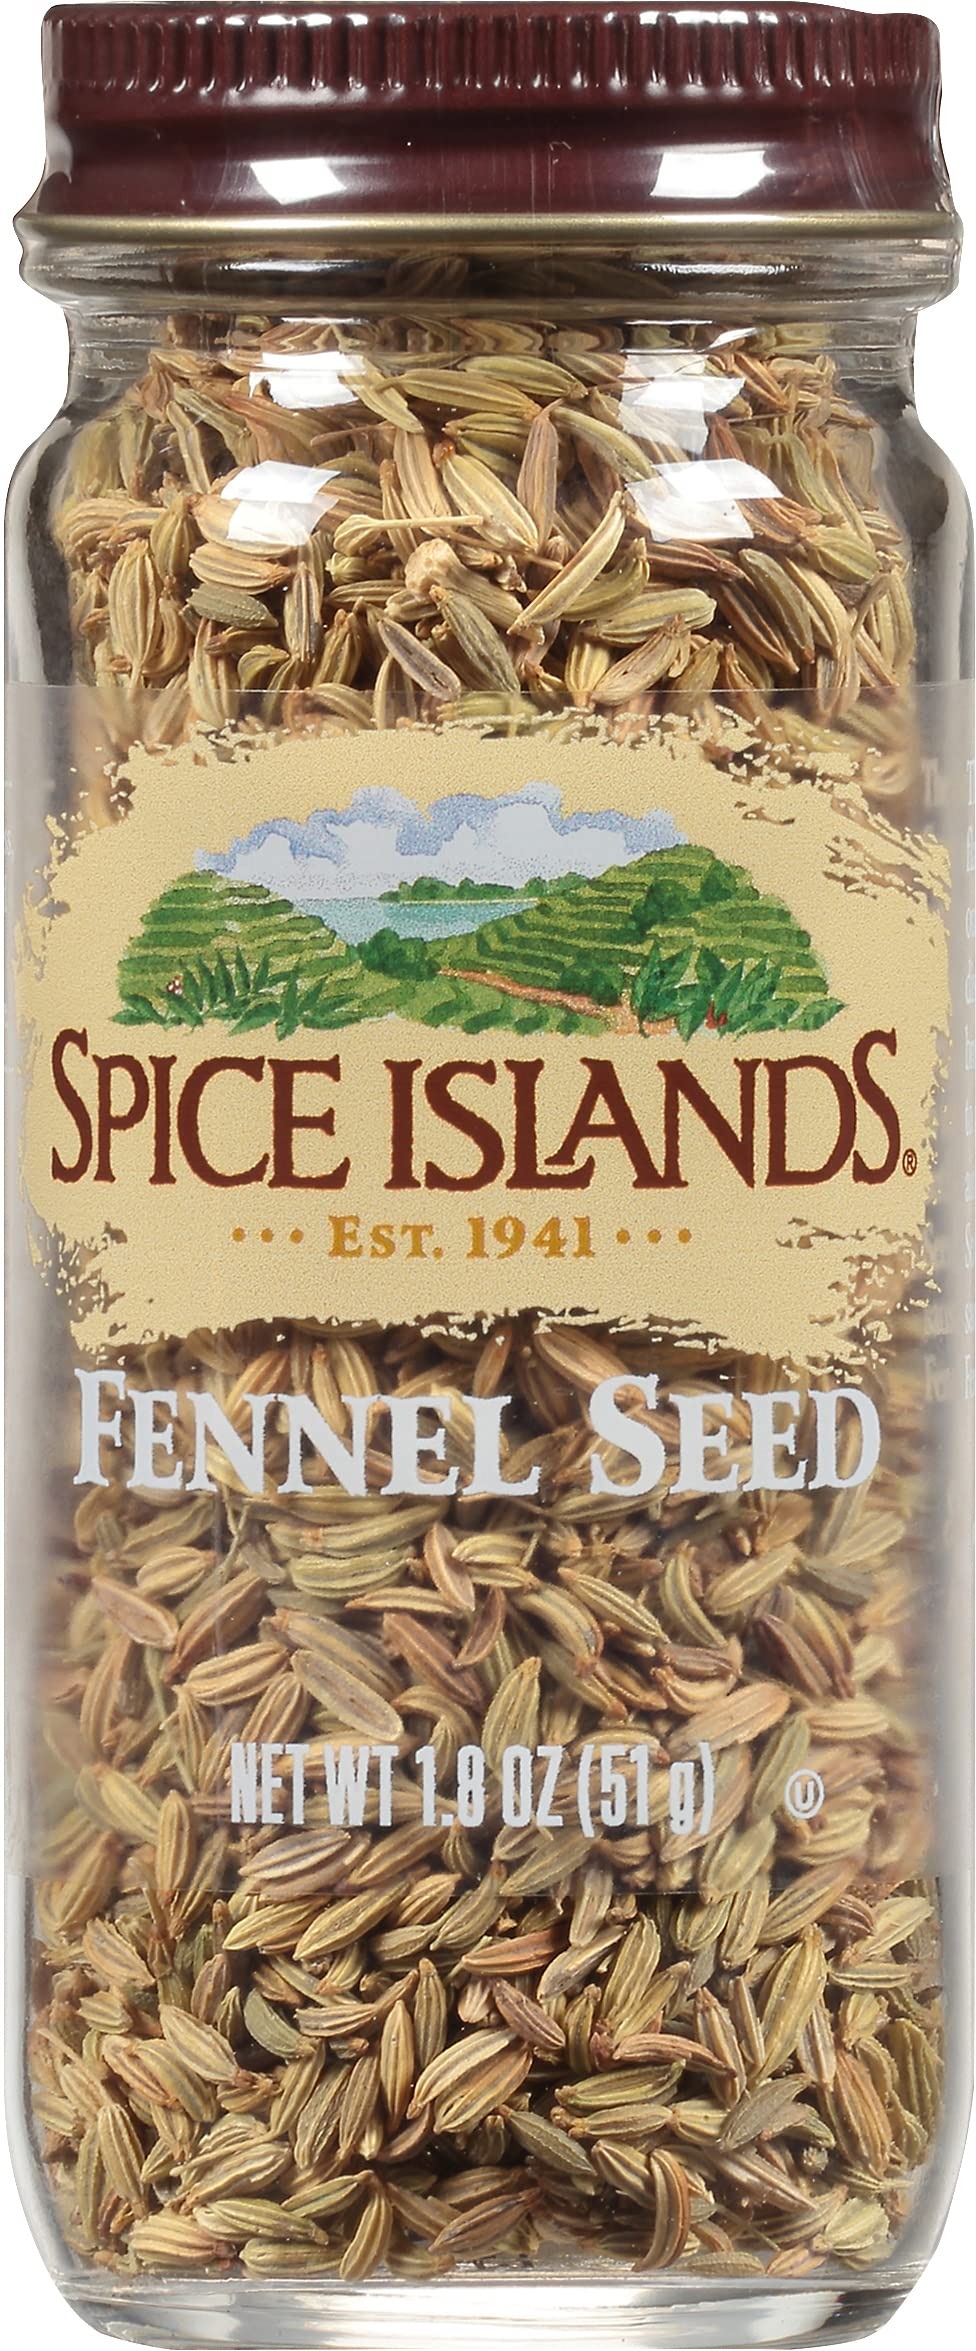
Item Name: Spice Islands Whole Fennel Seed, 1.8 Ounce
Bullet Point: All parts of the fennel plant can be eaten, but it's the seeds that generate the most culinary interest, thanks to their warm, anise-like aroma and fresh, slightly sweet flavor.
Value: 1.8
Unit: Ounce

Price: 6.79